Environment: real
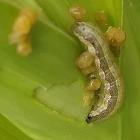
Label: fall_armyworm